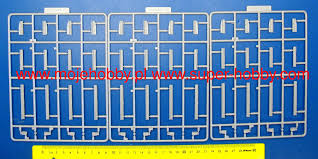
Label: Self Propelled Artillery